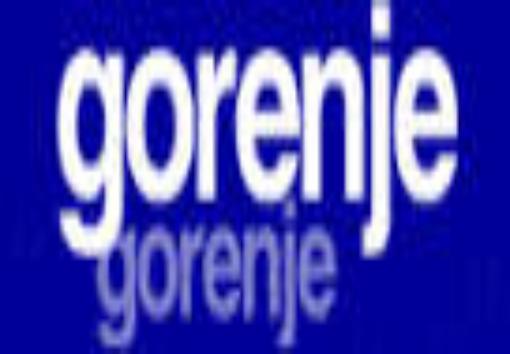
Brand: Gorenje
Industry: Necessities